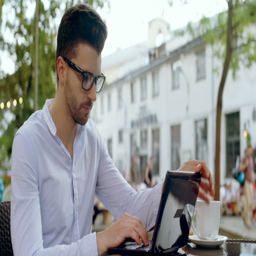
man eating cookie and typing on laptop while sitting in the outdoor cafe